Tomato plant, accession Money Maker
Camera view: horizontal (90 deg, fisheye); turntable rotation: 120 degrees
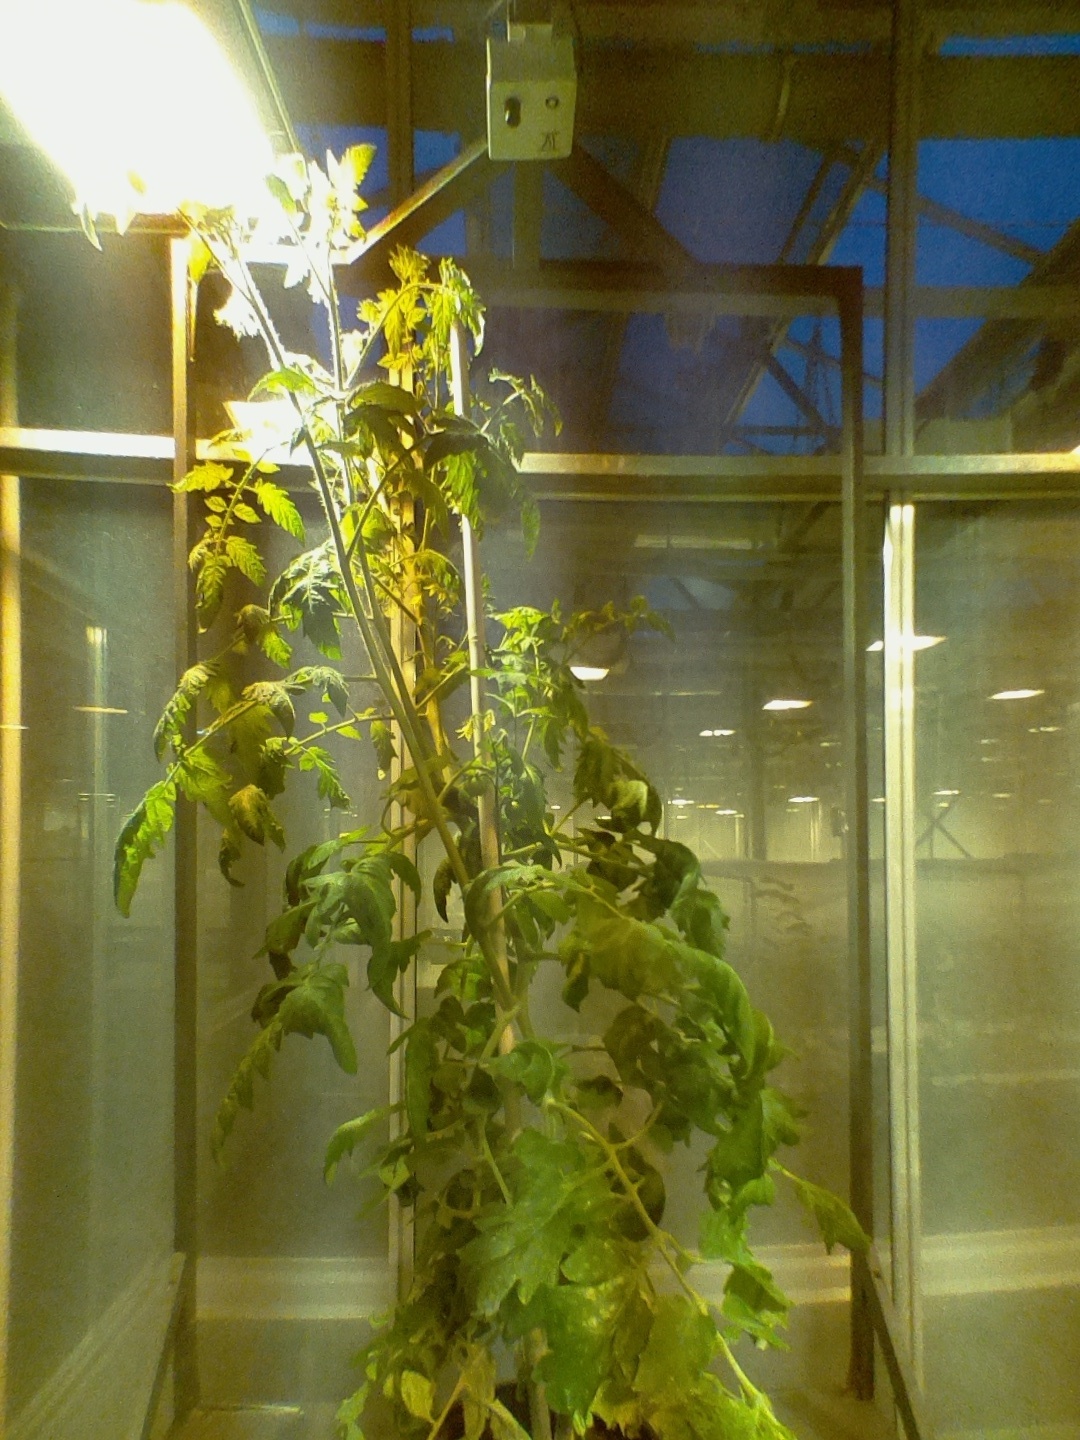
BBCH growth stage 70: Fruits at the main stem or branches visibles